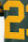
Number: 2